Frederick Corbyn

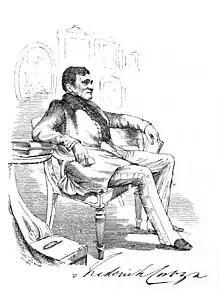
Portrait by Colesworthey Grant

Frederick Corbyn (11 May 1791 – 7 October 1853) was an English surgeon who worked in Calcutta and was the founder of one of the first scientific journals published from India "The India Review of Works on Science, and Journal of Foreign Sciences and the Arts; embracing Mineralogy, Geology, Natural History, Physics &c." (1836-1842). He also edited the "India Journal of Medical and Physical Science" (1836–42), a medical journal begun in 1834.